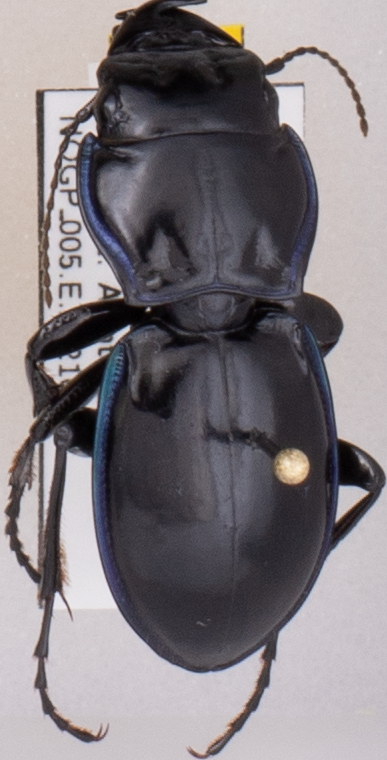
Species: Pasimachus elongatus
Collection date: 2021-07-27
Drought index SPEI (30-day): -0.696
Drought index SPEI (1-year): -2.09
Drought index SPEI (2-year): -1.258